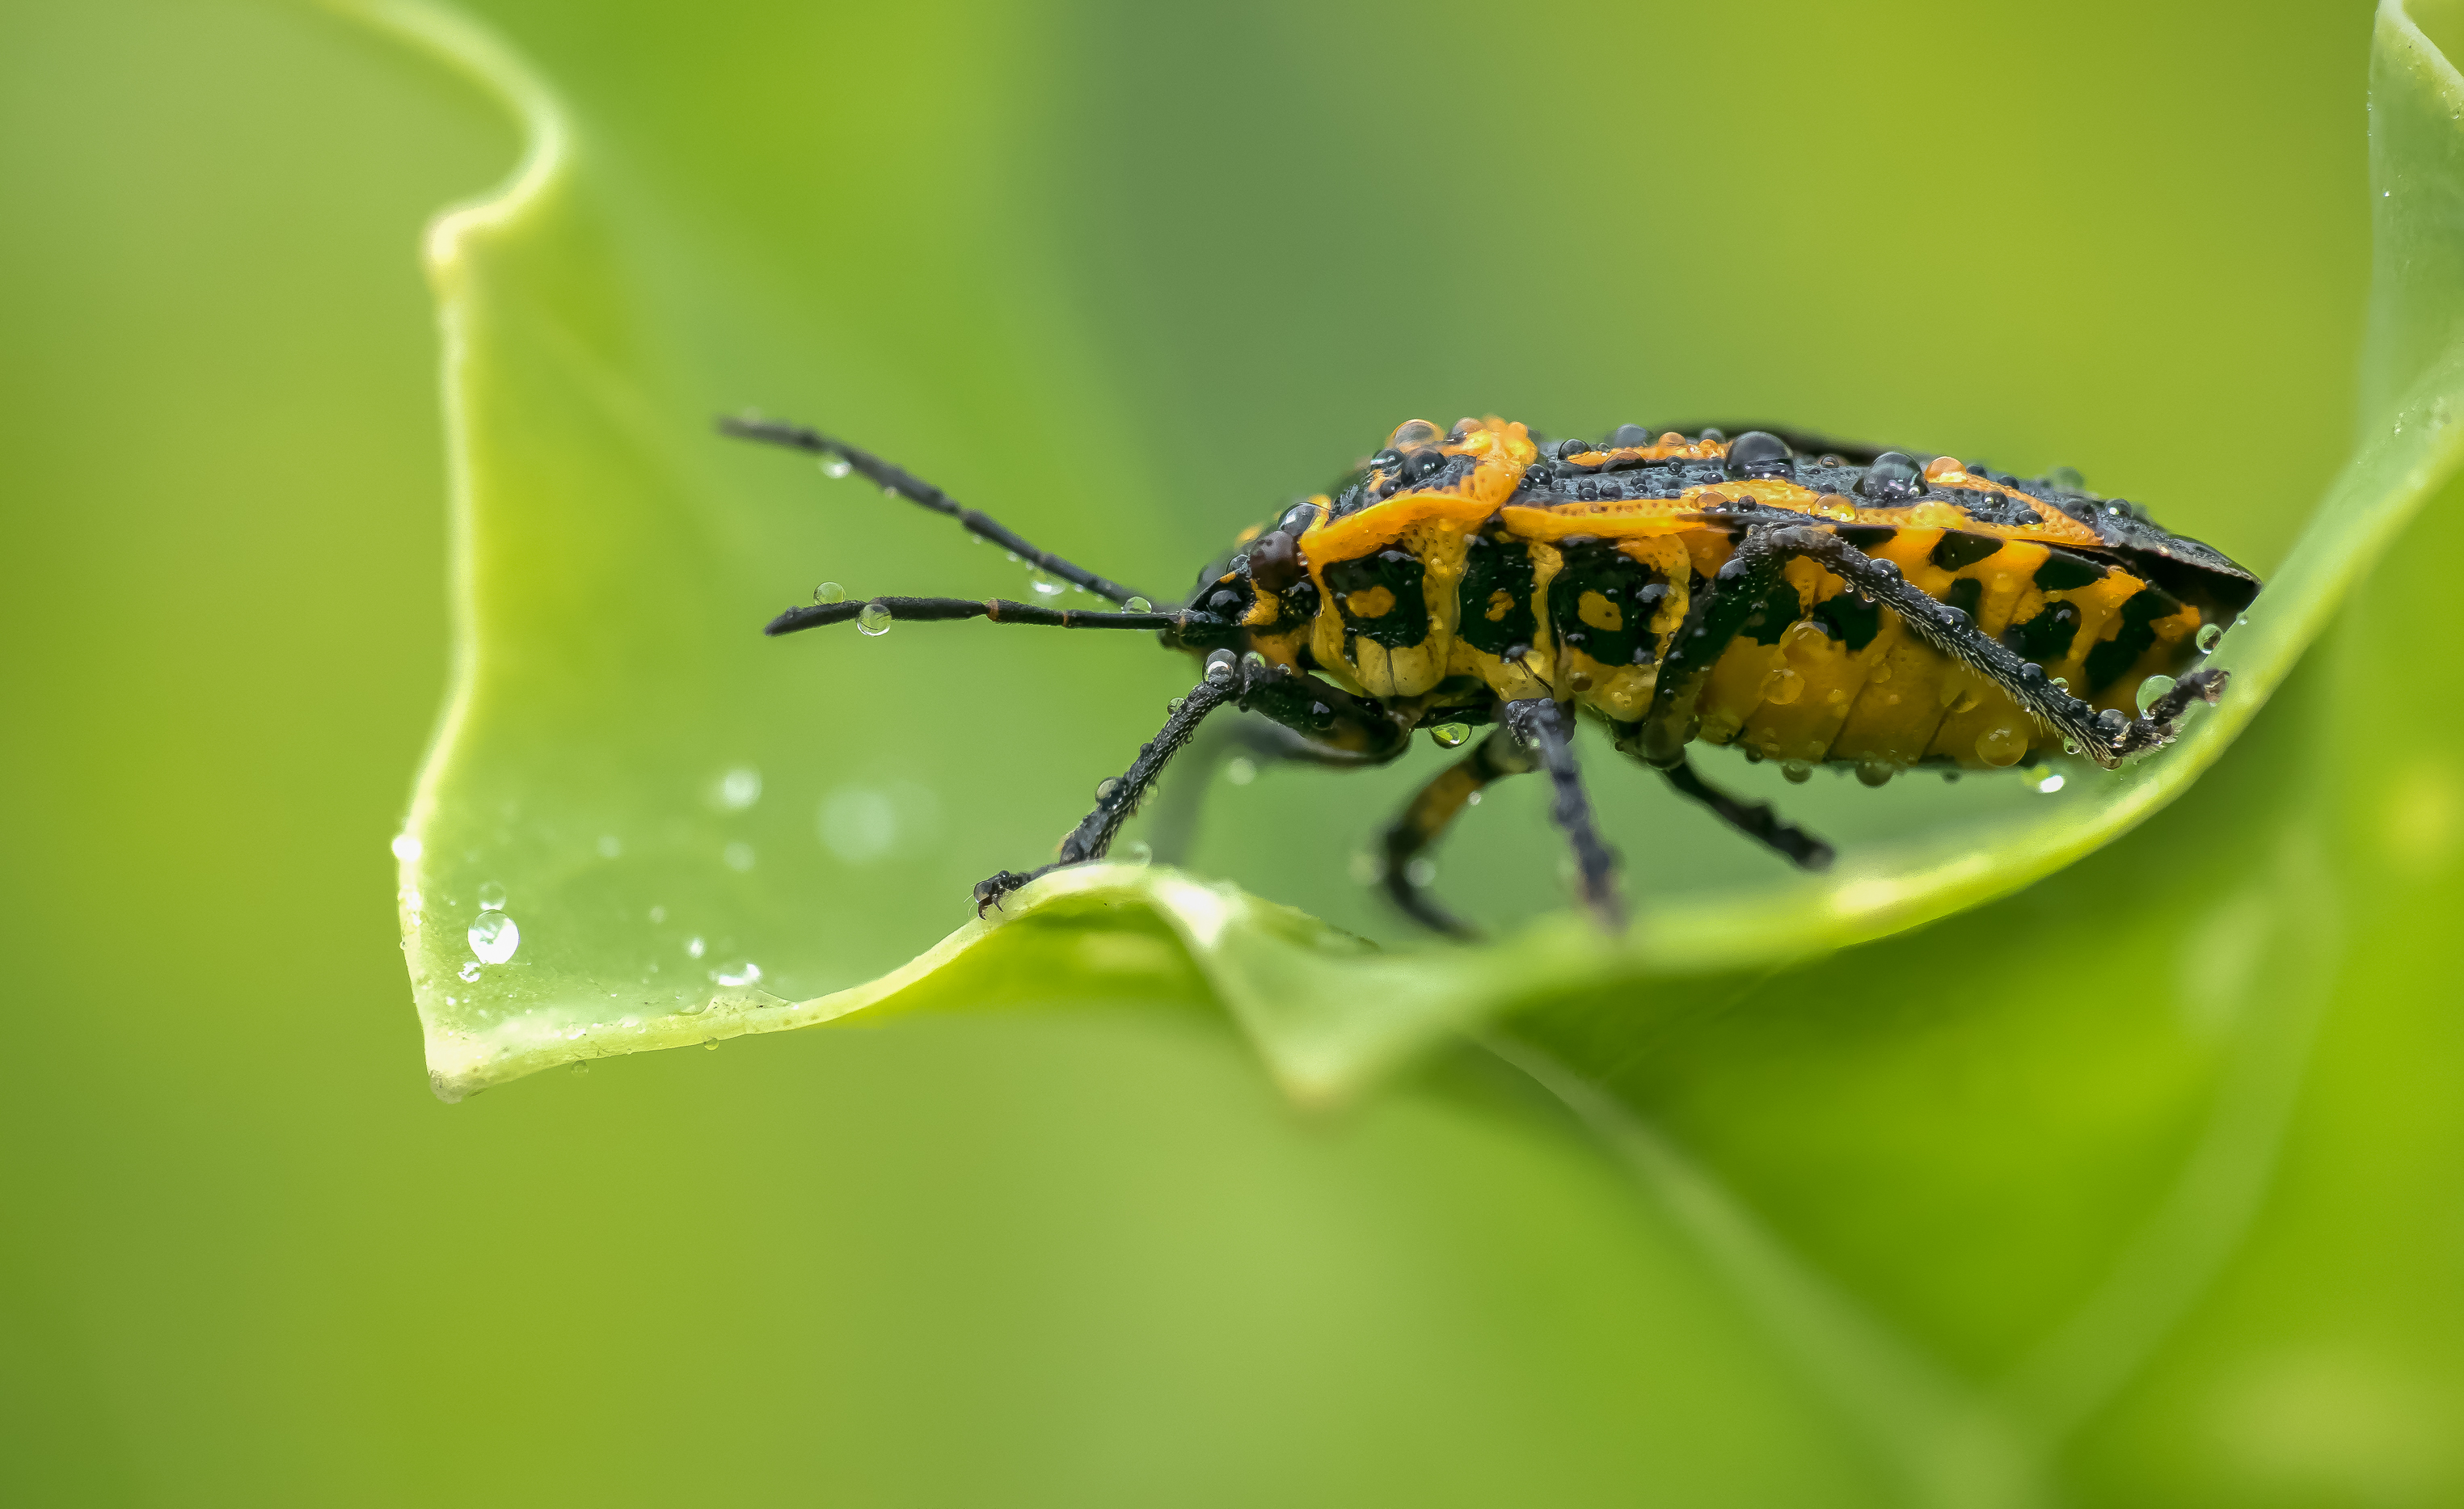
nature, photography, leaf, green, insect, macro, fauna, invertebrate, close up, animals, naturaleza, lumixfz1000, fz1000, beetle, focusstacking, hemiptera, ggl1, xovesphoto, animales, panasoniclumixfz1000, raynox150, macro photography, organism, leaf beetle, plant stem